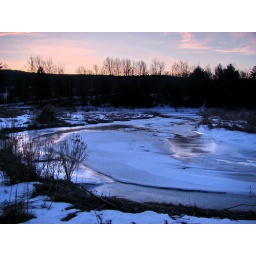
From last Friday.  Not much different this morning. 4 below zero and crystal clear sky right now.